Star Trek: The Experience

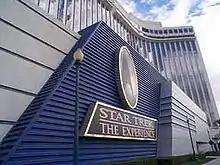
The view from the outside of the Las Vegas Hilton

Star Trek: The Experience was an attraction that opened in January 1998 at the Las Vegas Hilton, now called the Westgate Las Vegas, in Las Vegas, Nevada, United States. It was based on the "Star Trek" entertainment franchise. The pavilion underwent a major renovation in 2004 to add the Borg Invasion 4-D attraction, which featured a fictional cybernetic race, the Borg. The attraction was operated by entertainment management company Cedar Fair after its June 2006 purchase of Paramount Parks from the CBS Corporation. It closed in September 2008 and was scheduled to reopen in the Neonopolis Mall on May 8, 2009, in time for the premiere of the film "Star Trek". The opening was then pushed back to 2010, and in 2011 the project was officially terminated due to a lack of financing as well as Cedar Fair announcing that they had lost licensing.